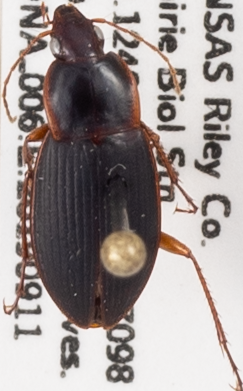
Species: Calathus opaculus
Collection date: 2019-09-11
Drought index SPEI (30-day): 1.498
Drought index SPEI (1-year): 1.69
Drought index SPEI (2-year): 1.029